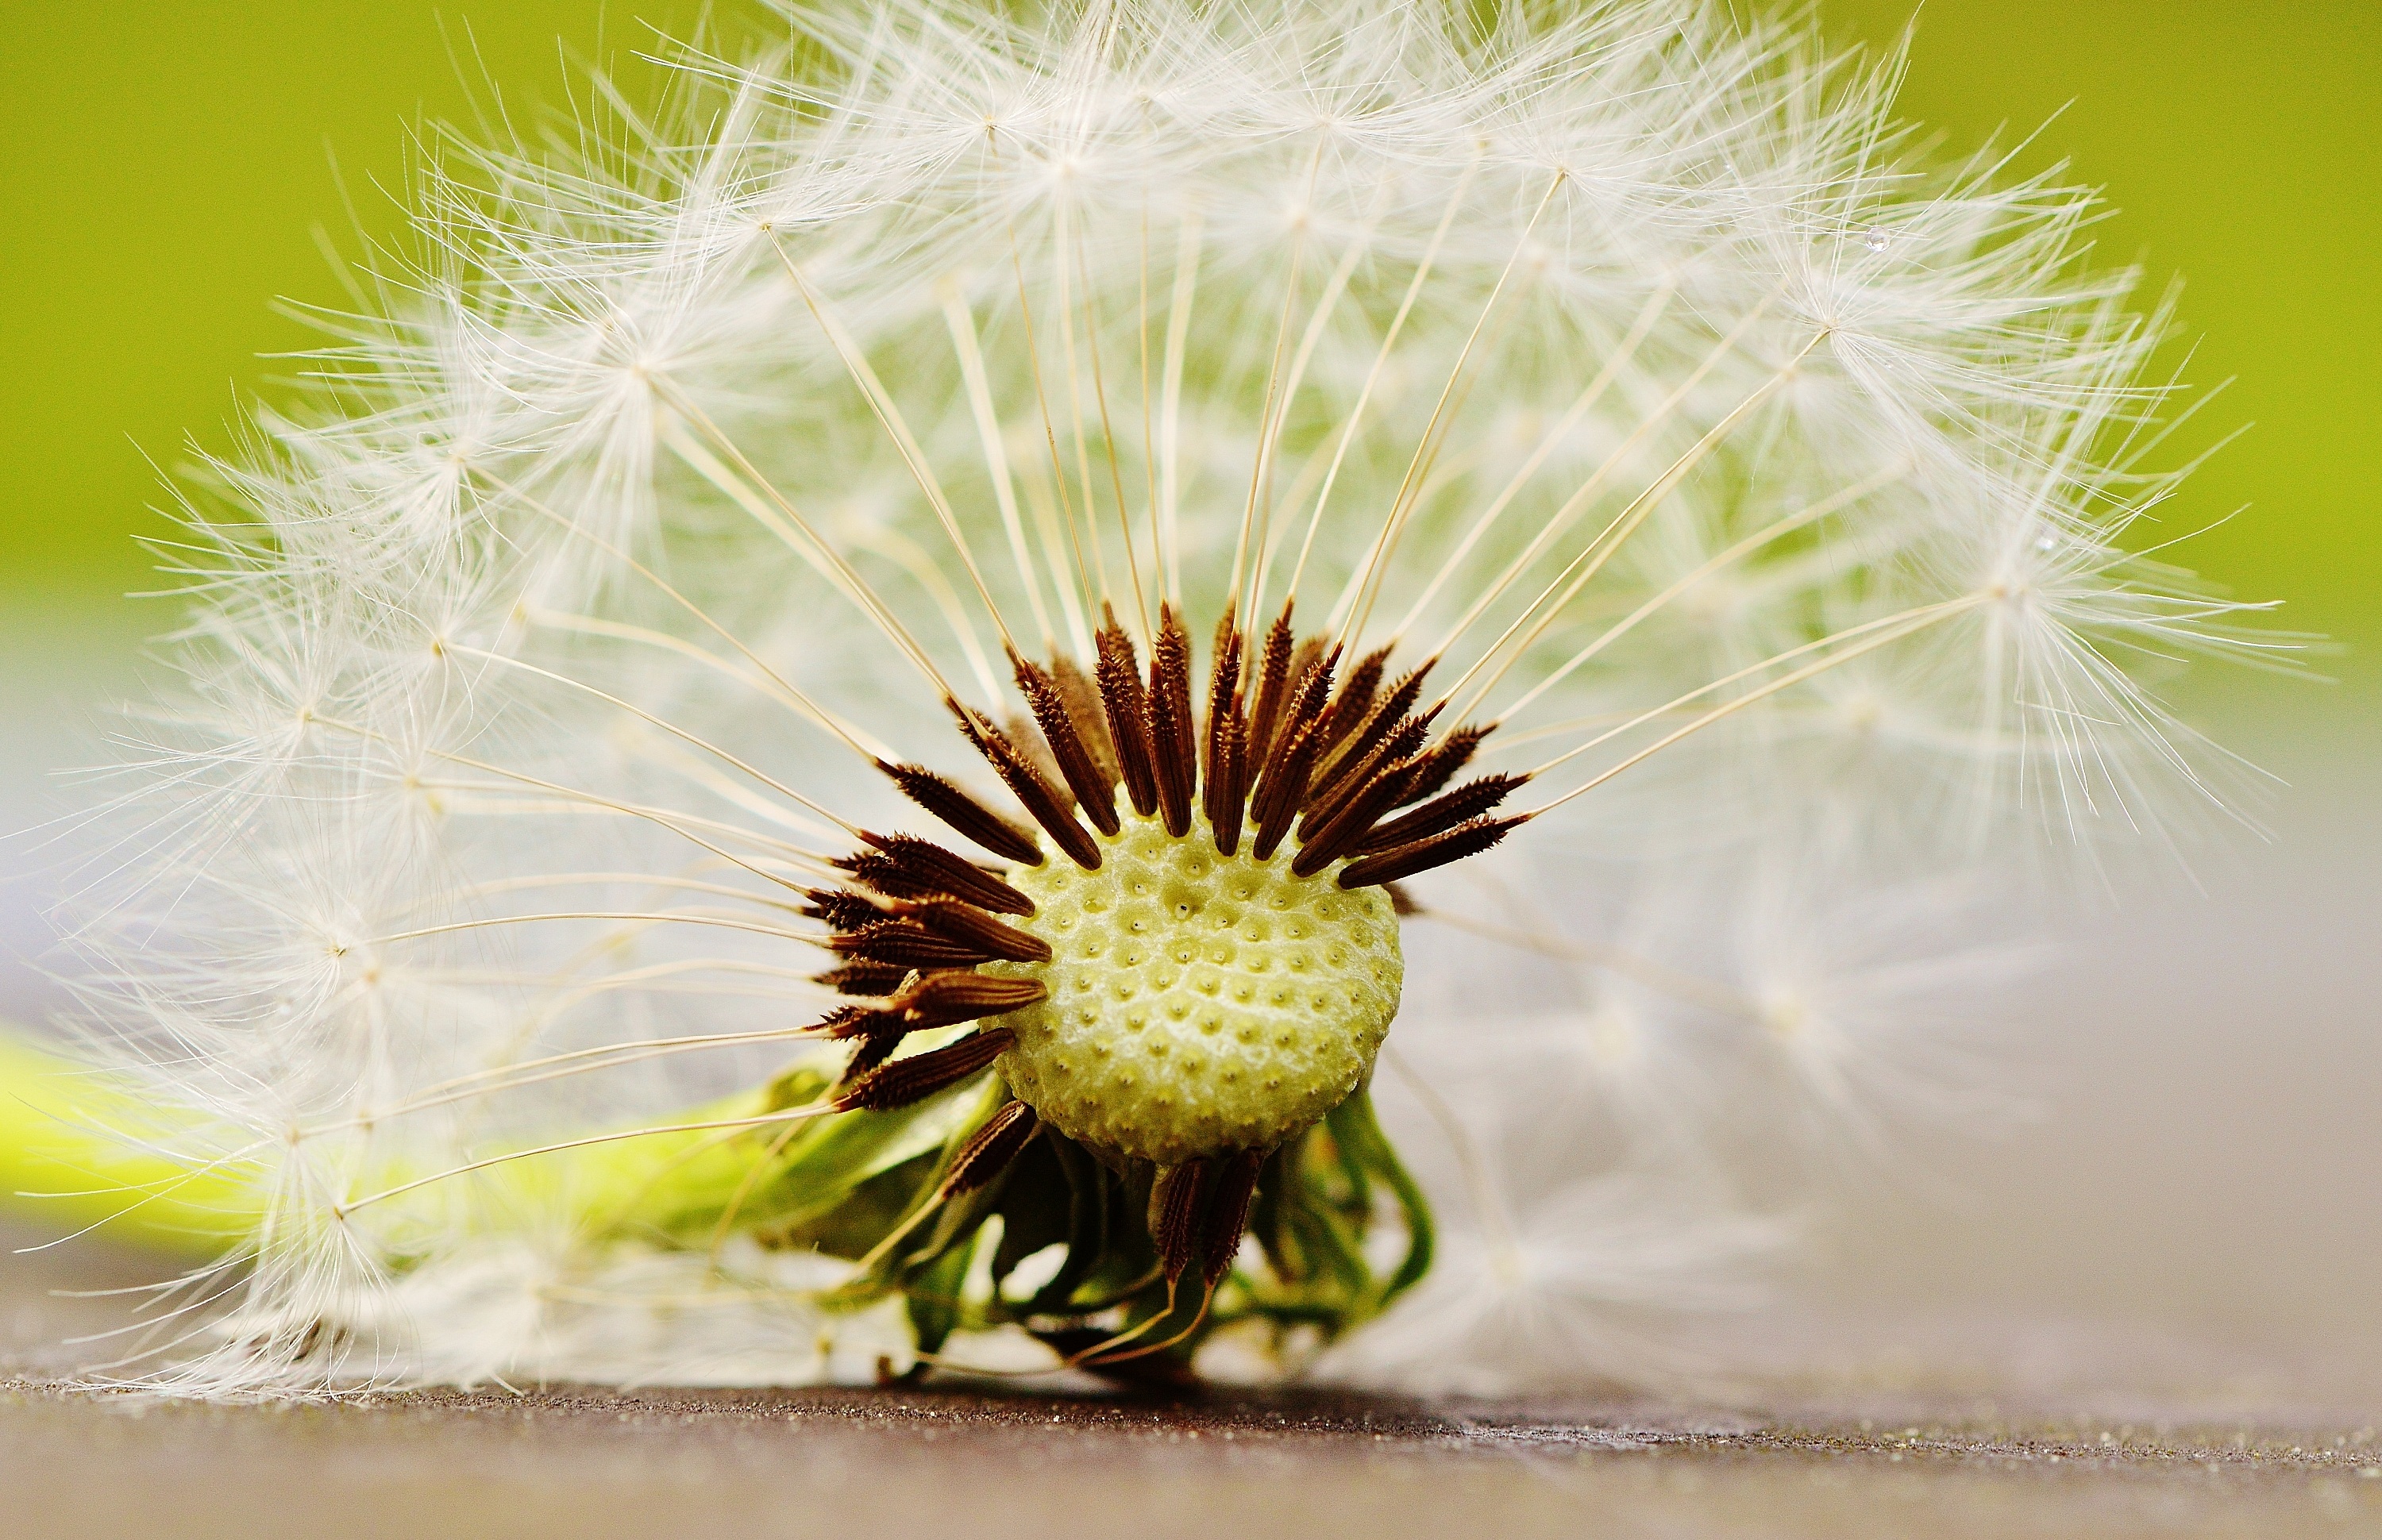
nature, plant, photography, dandelion, flower, petal, pollen, green, botany, close, flora, wild flower, close up, pointed flower, thistle, macro photography, flowering plant, daisy family, plant stem, land plant